National Museum of Bosnia and Herzegovina

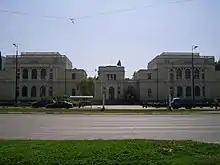
National Museum of Bosnia and Herzegovina

With the opening of the museum in its new home in 1913 (where it still remains), its collections that varied from history, geography, archaeology (prehistoric, ancient and mediaeval), ethnology, history of art and natural history (biology, geology and mineralogy), and to some extent language, literature, statistics and bibliography, were divided into four buildings based on a new set of categories: Archaeology, Ethnology, Natural History, and the Library.